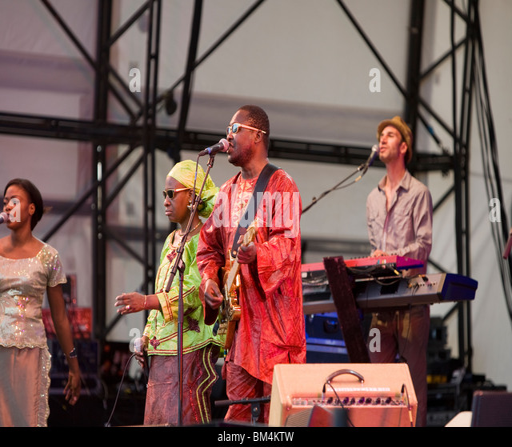
musical artist performing live on stage at the music festival